Culture of Malta

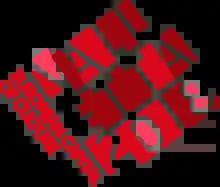
Valletta served as the European Capital of Culture in 2018 together with Leeuwarden

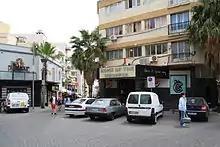
Paceville main square

Malta has always been a maritime nation, and for centuries, there has been extensive interaction between Maltese sailors and fishermen and their counterparts around the Mediterranean and into the Atlantic Ocean. More significantly, by the mid-19th century the Maltese already had a long history of migration to various places, including Egypt, Tripolitania, Tunisia, Algeria, Cyprus, the Ionian Islands, Greece, Sicily and Lampedusa. Intermarriage with other nationals (especially Italians and Sicilians) was not uncommon. Migrants would periodically return to Malta, bringing with them new customs and traditions that over time have been absorbed into mainstream Maltese culture.